Twin Falls Idaho (film)

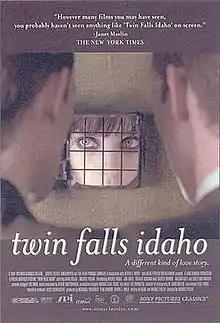
US film poster

Twin Falls Idaho is a 1999 independent drama directed by Michael Polish, who co-wrote and co-stars in the film with Mark Polish. It premiered at the 1999 Sundance Film Festival and was acquired by Sony Pictures Classics, who gave the film a limited release on July 30, 1999.